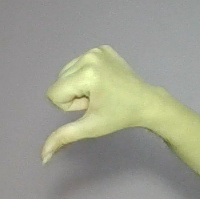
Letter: waw